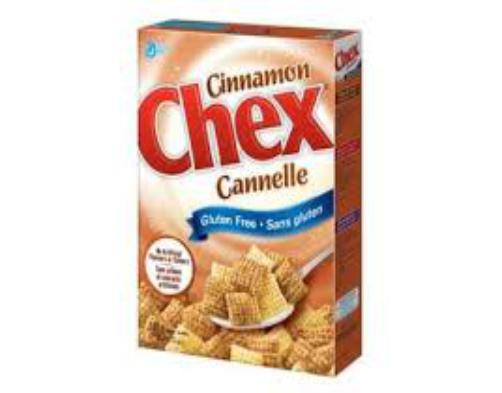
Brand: Cinnamon Chex
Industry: Food